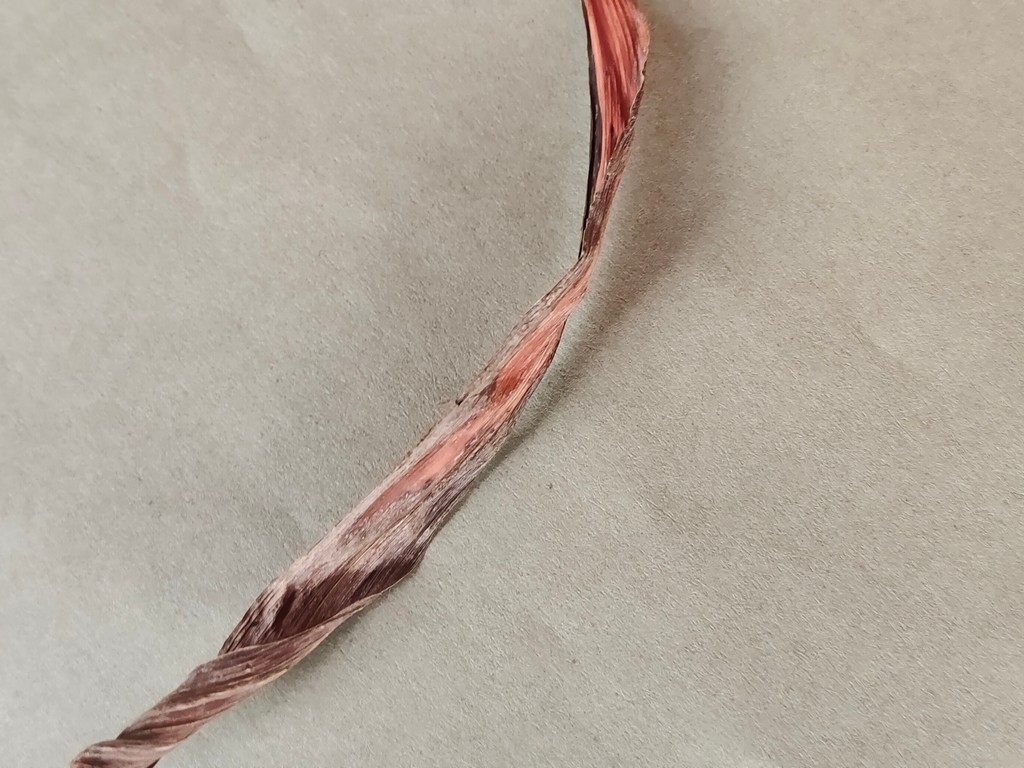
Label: Dried